Elmina Castle

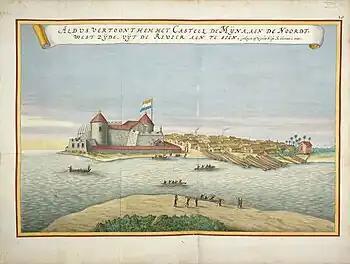
Elmina Castle in the Blaeu-Van der Hem Atlas (1660s).

Elmina Castle was erected by the Portuguese in 1482 as Castelo de São Jorge da Mina ("St. George of the Mine Castle"), also known as "Castelo da Mina" or simply "Mina" (or "Feitoria da Mina"), in present-day Elmina, Ghana, formerly the Gold Coast. It was the first trading post built on the Gulf of Guinea, and is the oldest extant European building south of the Sahara.